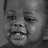
Emotion: happy